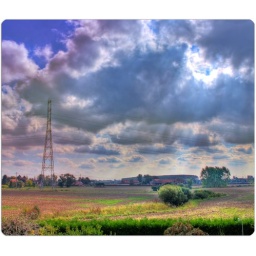
HDRI pic fro 9 pic from -4 to 4 EV. view from the sleeping room window near Lille (France)